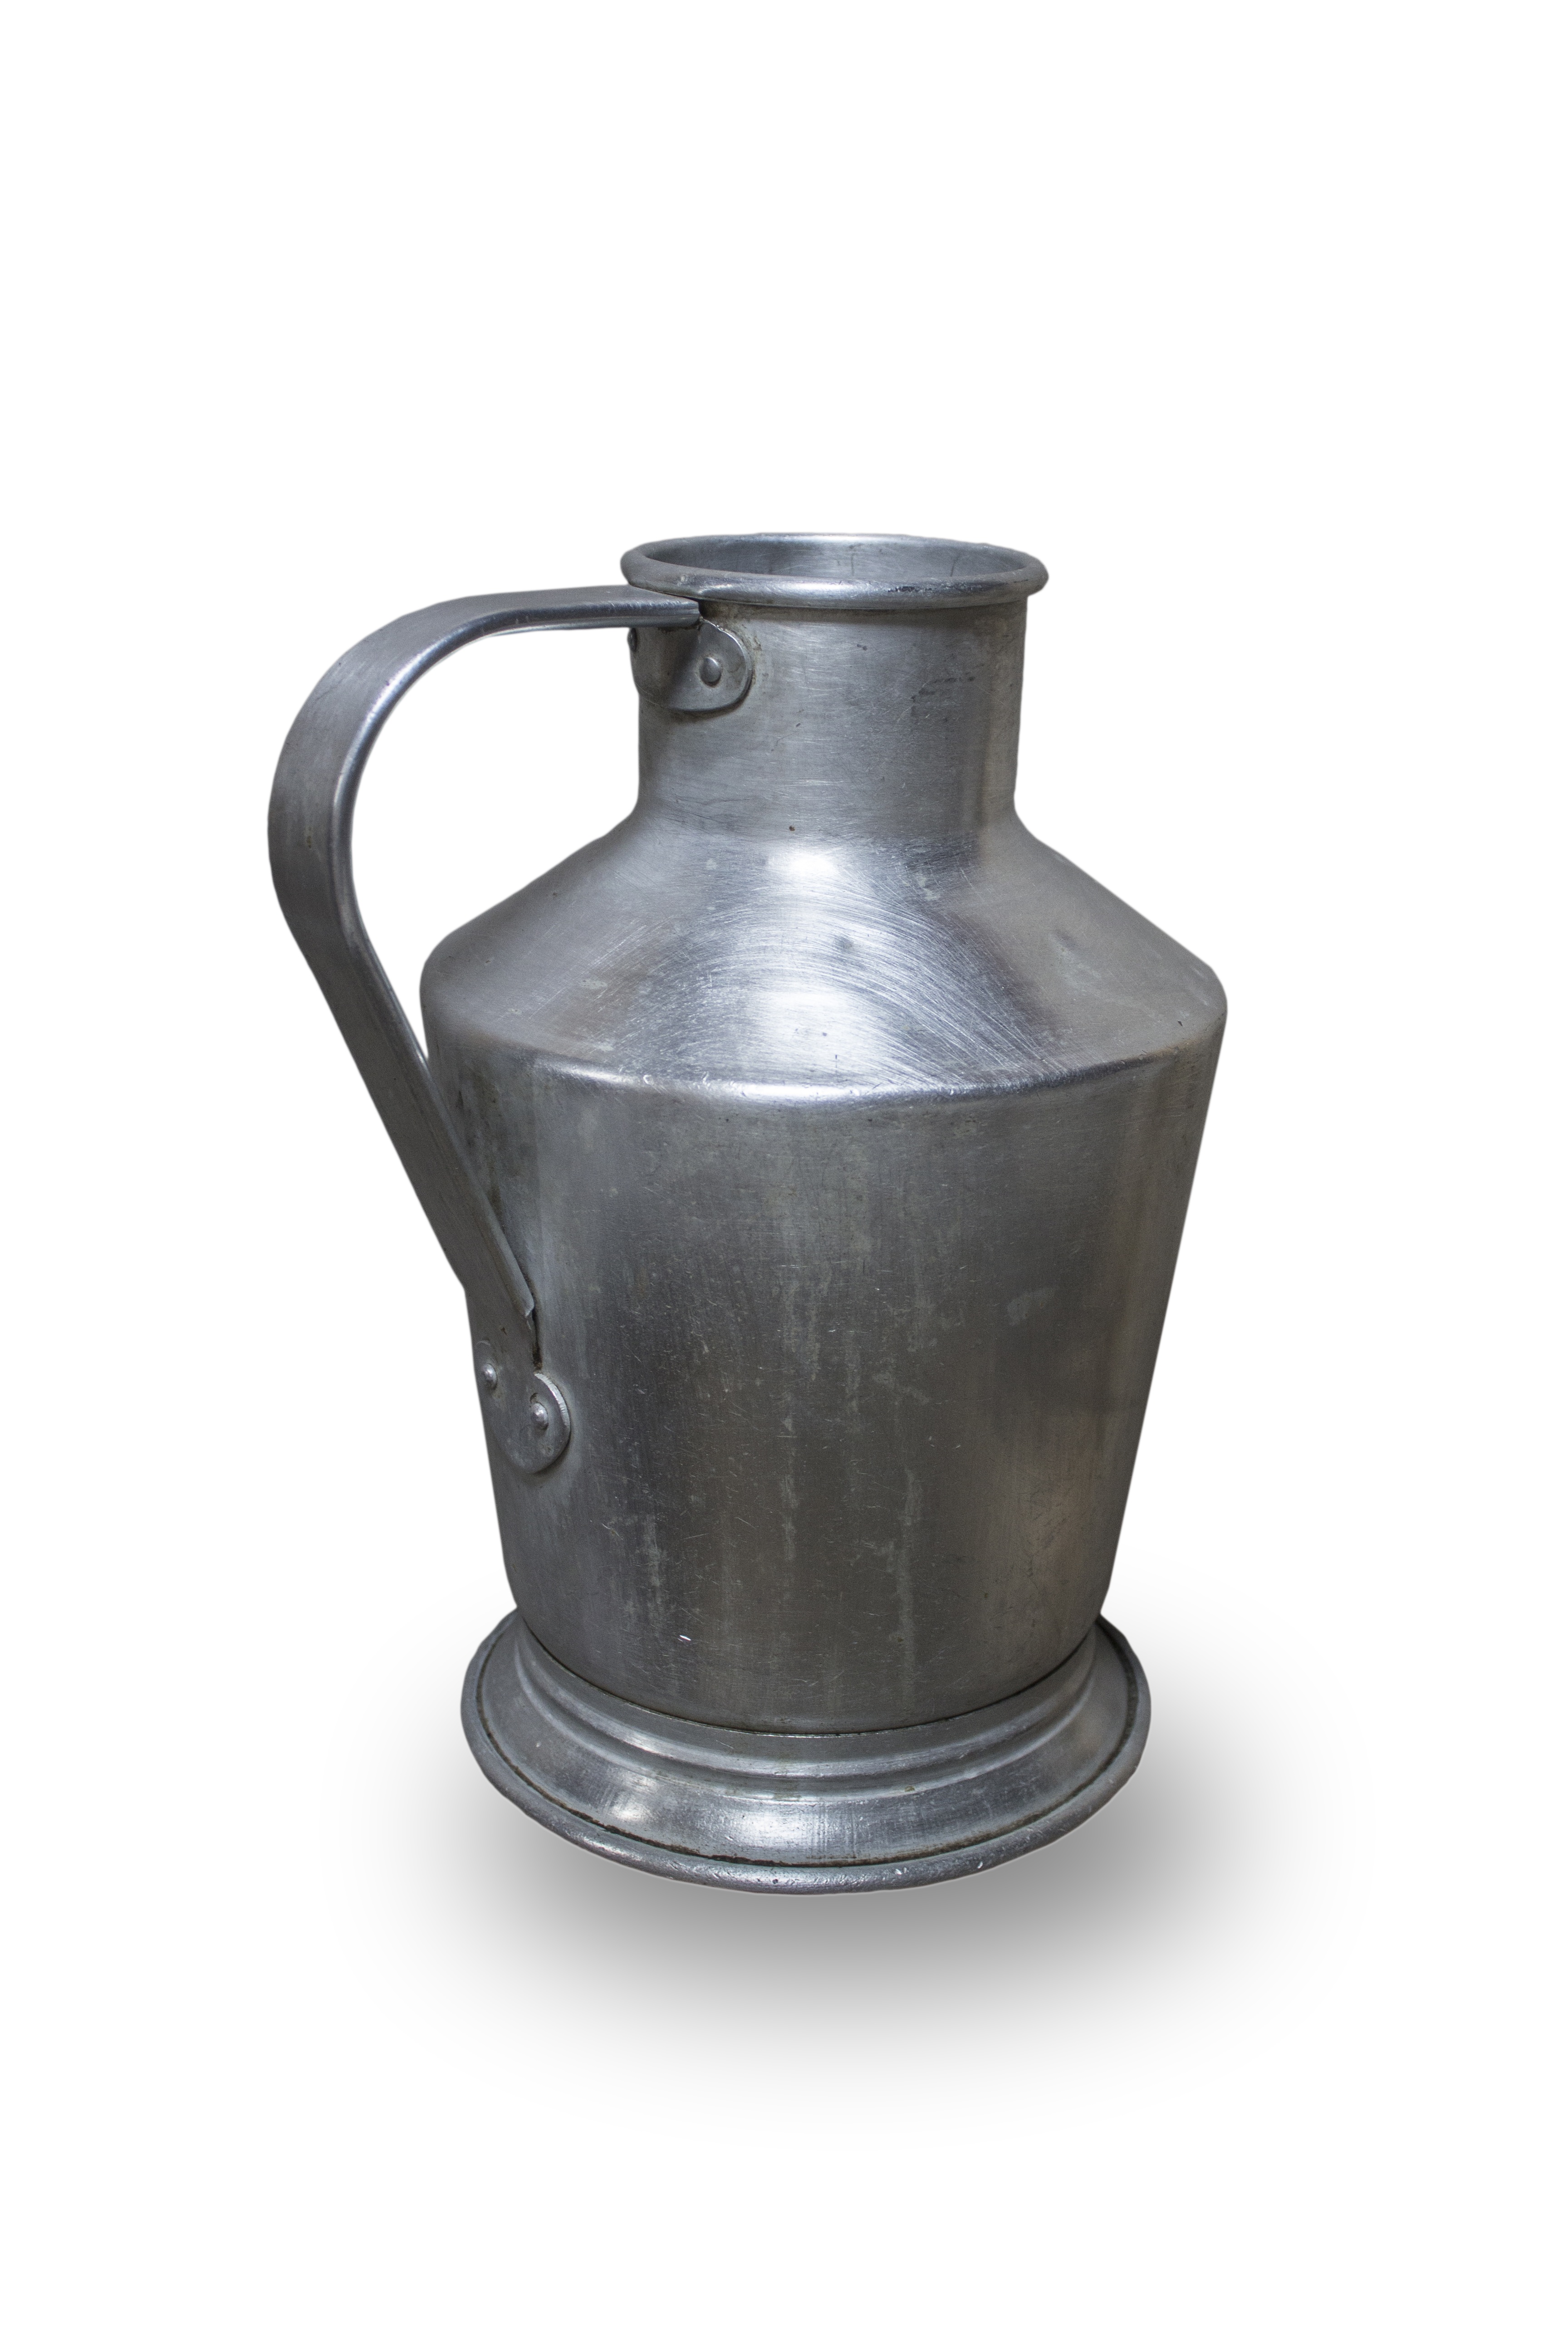
instrument, ceramic, kettle, metal, drum, ethnic, percussion, jug, traditional, aluminum, gypsy, water jug, man made object, drinkware, small appliance, serveware, cegledi kanna, doromb